AD 404

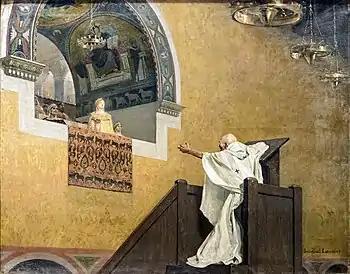
John Chrysostom confronting Empress Eudoxia, by Jean-Paul Laurens

Year 404 (CDIV) was a leap year starting on Friday of the Julian calendar. At the time, it was known as the Year of the Consulship of Honorius and Aristaenetus (or, less frequently, year 1157 "Ab urbe condita"). The denomination 404 for this year has been used since the early medieval period, when the Anno Domini calendar era became the prevalent method in Europe for naming years.